US FWS John R. Manning

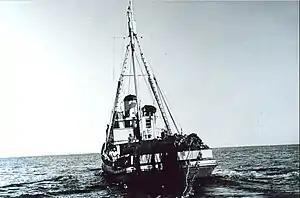
"John R. Manning" starting a purse seine set in the tropical Pacific Ocean, ca. 1950

US FWS "John R. Manning" (FWS 1002) was an American fisheries research vessel in commission in the fleet of the United States Fish and Wildlife Service from 1950 to 1969. She explored the Pacific Ocean in search of commercially valuable populations of fish and shellfish. After the end of her Fish and Wildlife Service career, she operated as the commercial fishing vessel MV "R. B. Hendrickson" until she sank in 1979.